Exocarpos menziesii

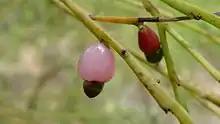
"Exocarpos strictus", another species in the "Exocarpos" genus, demonstrating the seed outside of the fruit.

The genus "Exocarpos" is derived from the greek words exo and carpos. Exo means "outside", and carpos means "a fruit". "Exocarpos" is in reference to the way the seed is outside of the fruit.